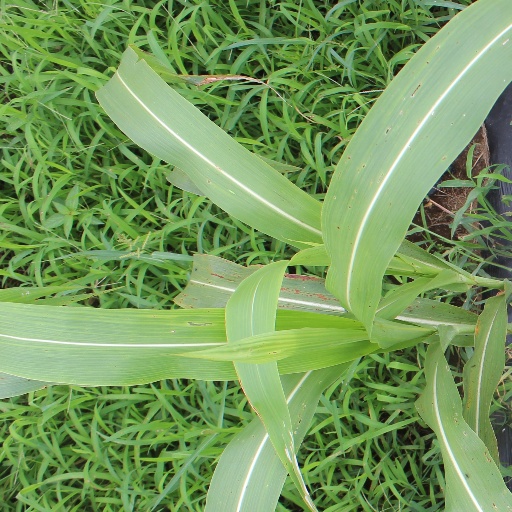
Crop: sorghum